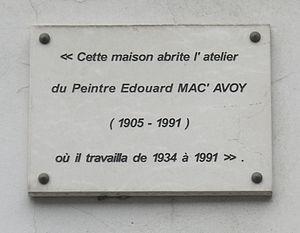
Plaque apposée au n° 102 de la rue du Cherche-Midi, Paris 6e, où se trouvait l'atelier du peintre Édouard-Georges Mac-Avoy (1905-1991) et où il travailla de 1934 à 1991.
La rue du Cherche-Midi est une voie traversant les 6ᵉ et 15ᵉ arrondissements de Paris.
Édouard Georges Mac-Avoy, dit Mac'Avoy, est un artiste-peintre et portraitiste français.